Bishop, California

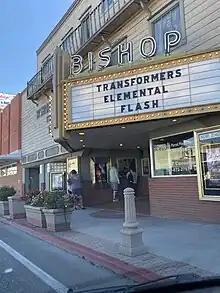
Bishop Twin Theatre on Main Street

Eastern Sierra Transit offers bus service as far north as Reno, Nevada, and as far south as Lancaster, California.